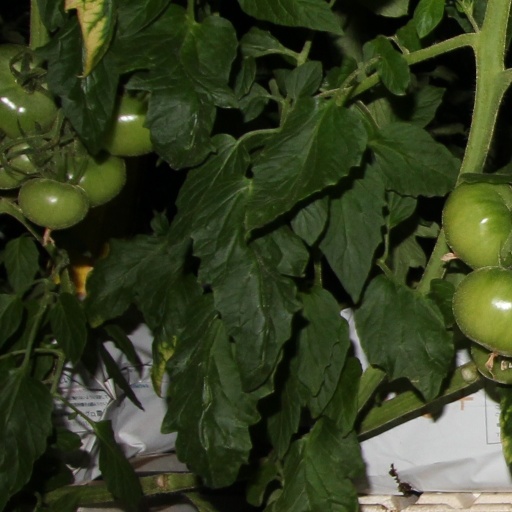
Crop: tomato